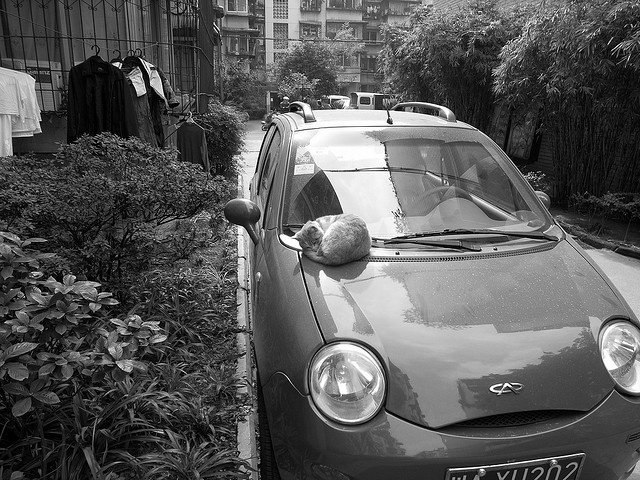
A black and white photo of a cat sleeping on a car.
A car is parked outside a house next to a clothesline.
A car is sleeping on the hood of a small car.
A cat curled up sleeping on a sportscar.
A cat sleeping on top of a car parked near a bunch of bushes.